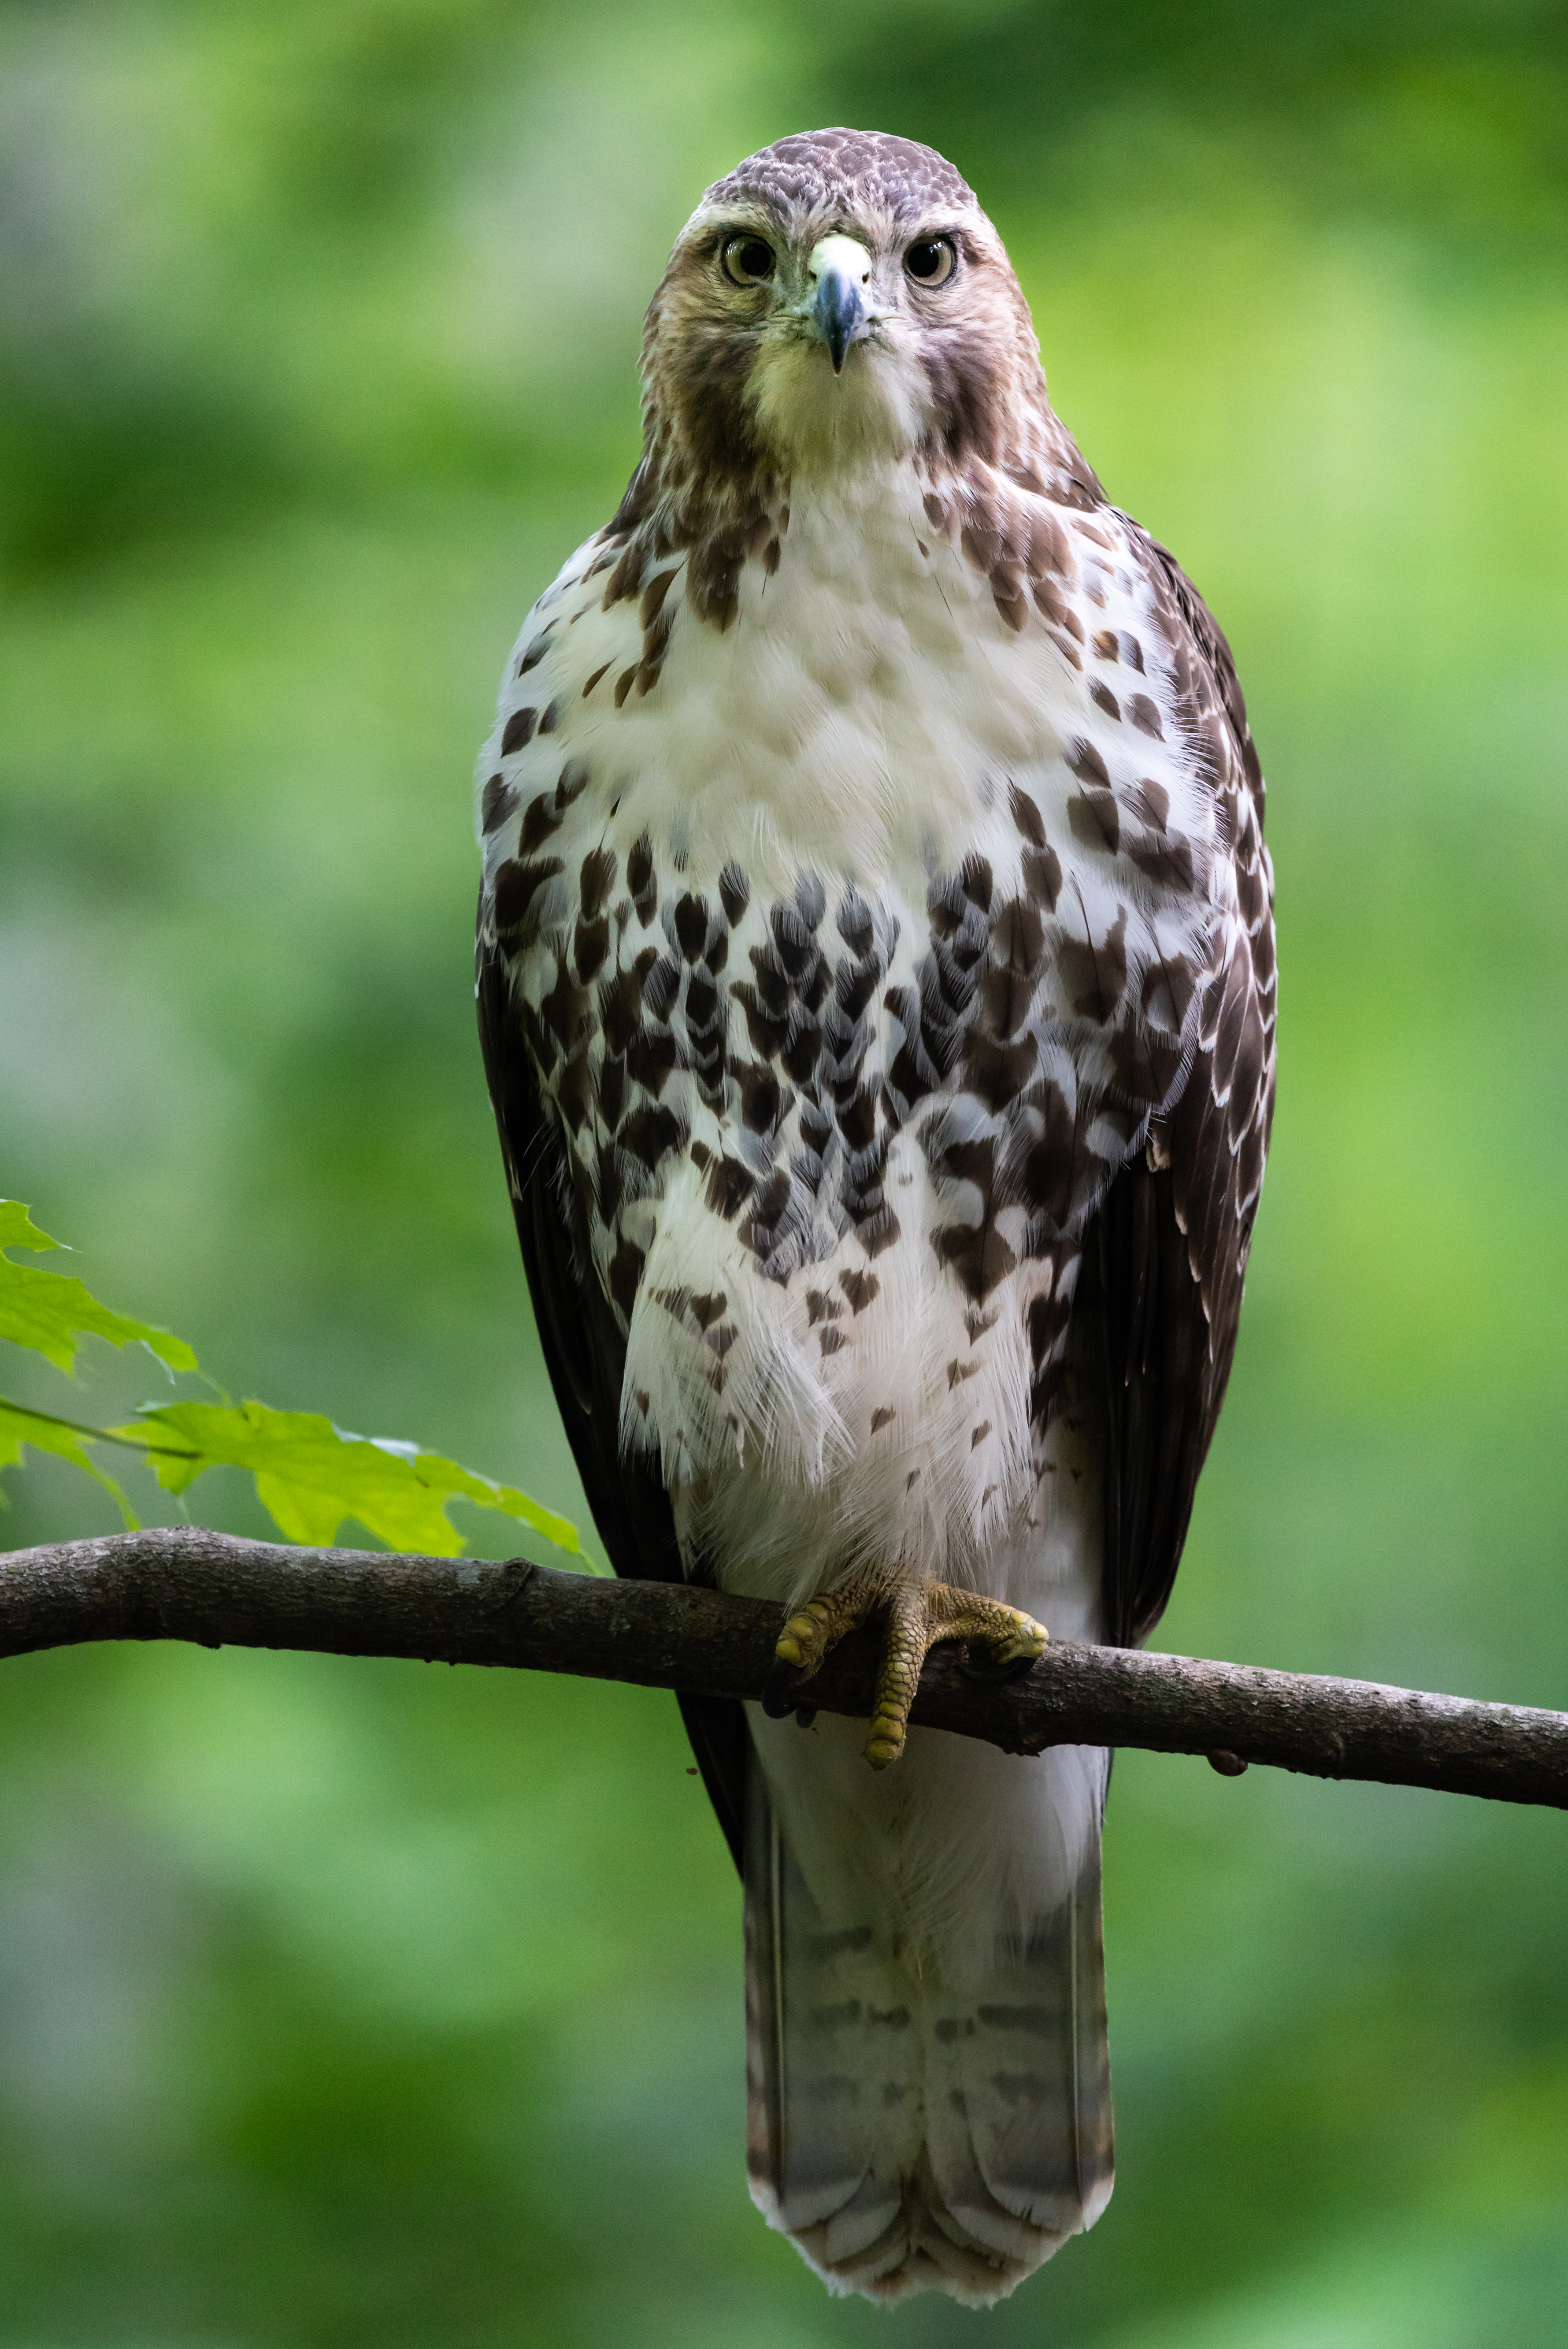
bird, accipitridae, falcon, beak, harrier, falconiformes, feather, terrestrial animal, bird of prey, accipitriformes, eagle, northern harrier, hawk, wildlife, wing, buzzard, twig, balance, kite, sharp shinned hawk, claw, red shouldered hawk, cooper's hawk